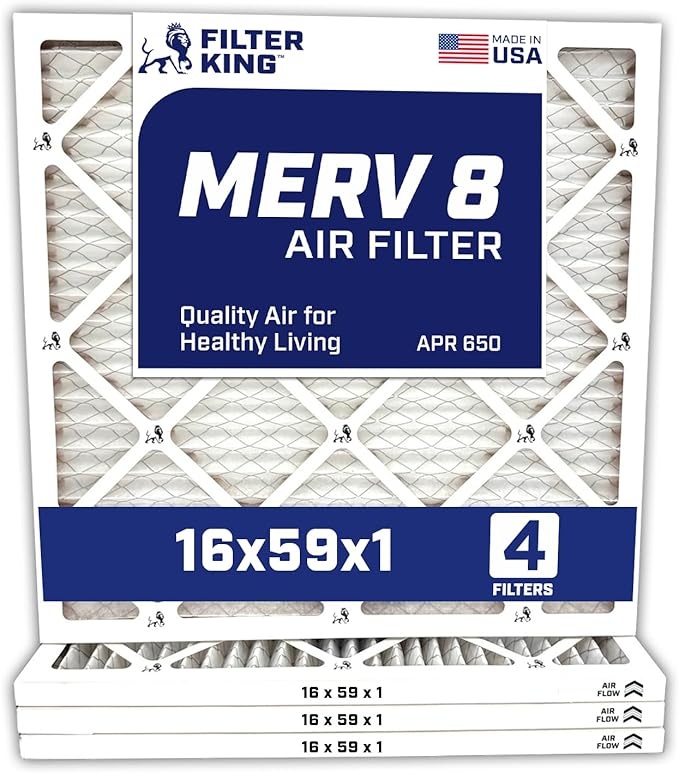
Filter King 16x59x1 Air Filter | 4-PACK | MERV 8 HVAC Pleated A/C Furnace Filters | MADE IN USA | Actual Size: 16 x 59 x .75"
About This FILTER: This is a MERV 8 rated 4 pack Air Conditioner Filter | Size: 16" x 59" x 1" - Actual Size: 16" x 59" x .75" MADE IN USA: Fully manufactured in the United States. Made from the highest quality materials and construction. (EPA Establishment Number: 103501-FL-1) MAX PERFORMANCE: Our filters can last up to 90 DAYS before needing replacement. We do recommend to change your home air filter every 30 - 90 days for 1 inch filters. This will help maintain the longevity of the intended application like A/C and heaters CAPTURE MORE: Protect your home! The pleated design captures more particles and extends lifetime of the filter. Merv Filters trap airborne particles without impacting air flow. Feel the difference in 48 hours. FAST & EASY INSTALLATION: Open, Slide and Close! A simple yet effective replacement air filter for your home. Overview Brand : Filter King Product Dimensions : 59"L x 16"W x 0.75"Th Compatible Devices : Air Conditioner, Furnace Global Trade Identification Number : 00023688231184 Number of Items : 4 Manufacturer : Filter King Unit Count : 4.0 Count
Brand: FilterKing
Category: Home & Garden > Household Appliance Accessories > Air Conditioner Accessories > Air Conditioner Filters